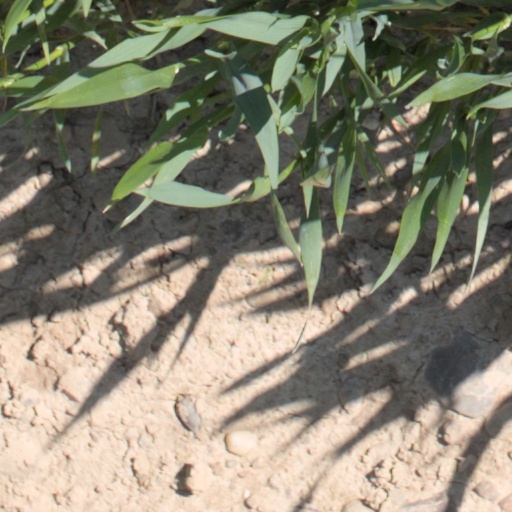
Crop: wheat